Battle of the Raz de Sein

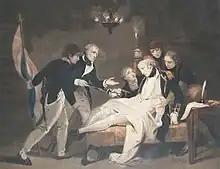
"Death of Captain Alexander Hood, 1798", by Henry Singleton.

At 20:45, with "Jason" far behind in the darkness, "Mars" hauled up and Hood attempted to manoeuvre into an effective position from which to attack the waiting "Hercule". The vagaries of the current in the Raz de Sein passage prevented Hood from handling his ship effectively however and instead he resolved on bringing "Mars" directly alongside and fighting broadside to broadside. At 21:15 "Mars" was in range and L'Héritier opened fire, Hood replying immediately. For ten minutes, the masts and rigging of "Mars" came under fire, with damage to the bowsprit and foremast, as Hood continued to attempt to hold his firing position against the current before pulling slightly ahead of "Hercule" at 21:25 and dropping anchor. The port bow anchor became entangled with the starboard anchor on "Hercule" and the British ship was swung violently into the French ship, the force of the collision unhinging four of the gunports on "Mars".